Revolving door (politics)

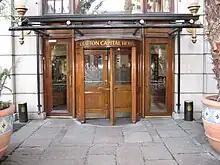
The metaphor of a "revolving door" has been used to describe people switching jobs, from working as lawmakers, to being lobbyists, and vice versa.

The revolving door phenomenon has become a public interest in the 2010s, with the writings of Andrew Baker, Simon Johnson and James Kwak. In the literature, it has been described as a means to influence the financial industry. This theory gained a new level of importance in the United States, following the 2008 crisis, when prominent government figures insinuated that previous and future hirings in the financial sphere manipulates the decision-making of eminent government members when it comes to financial matters.